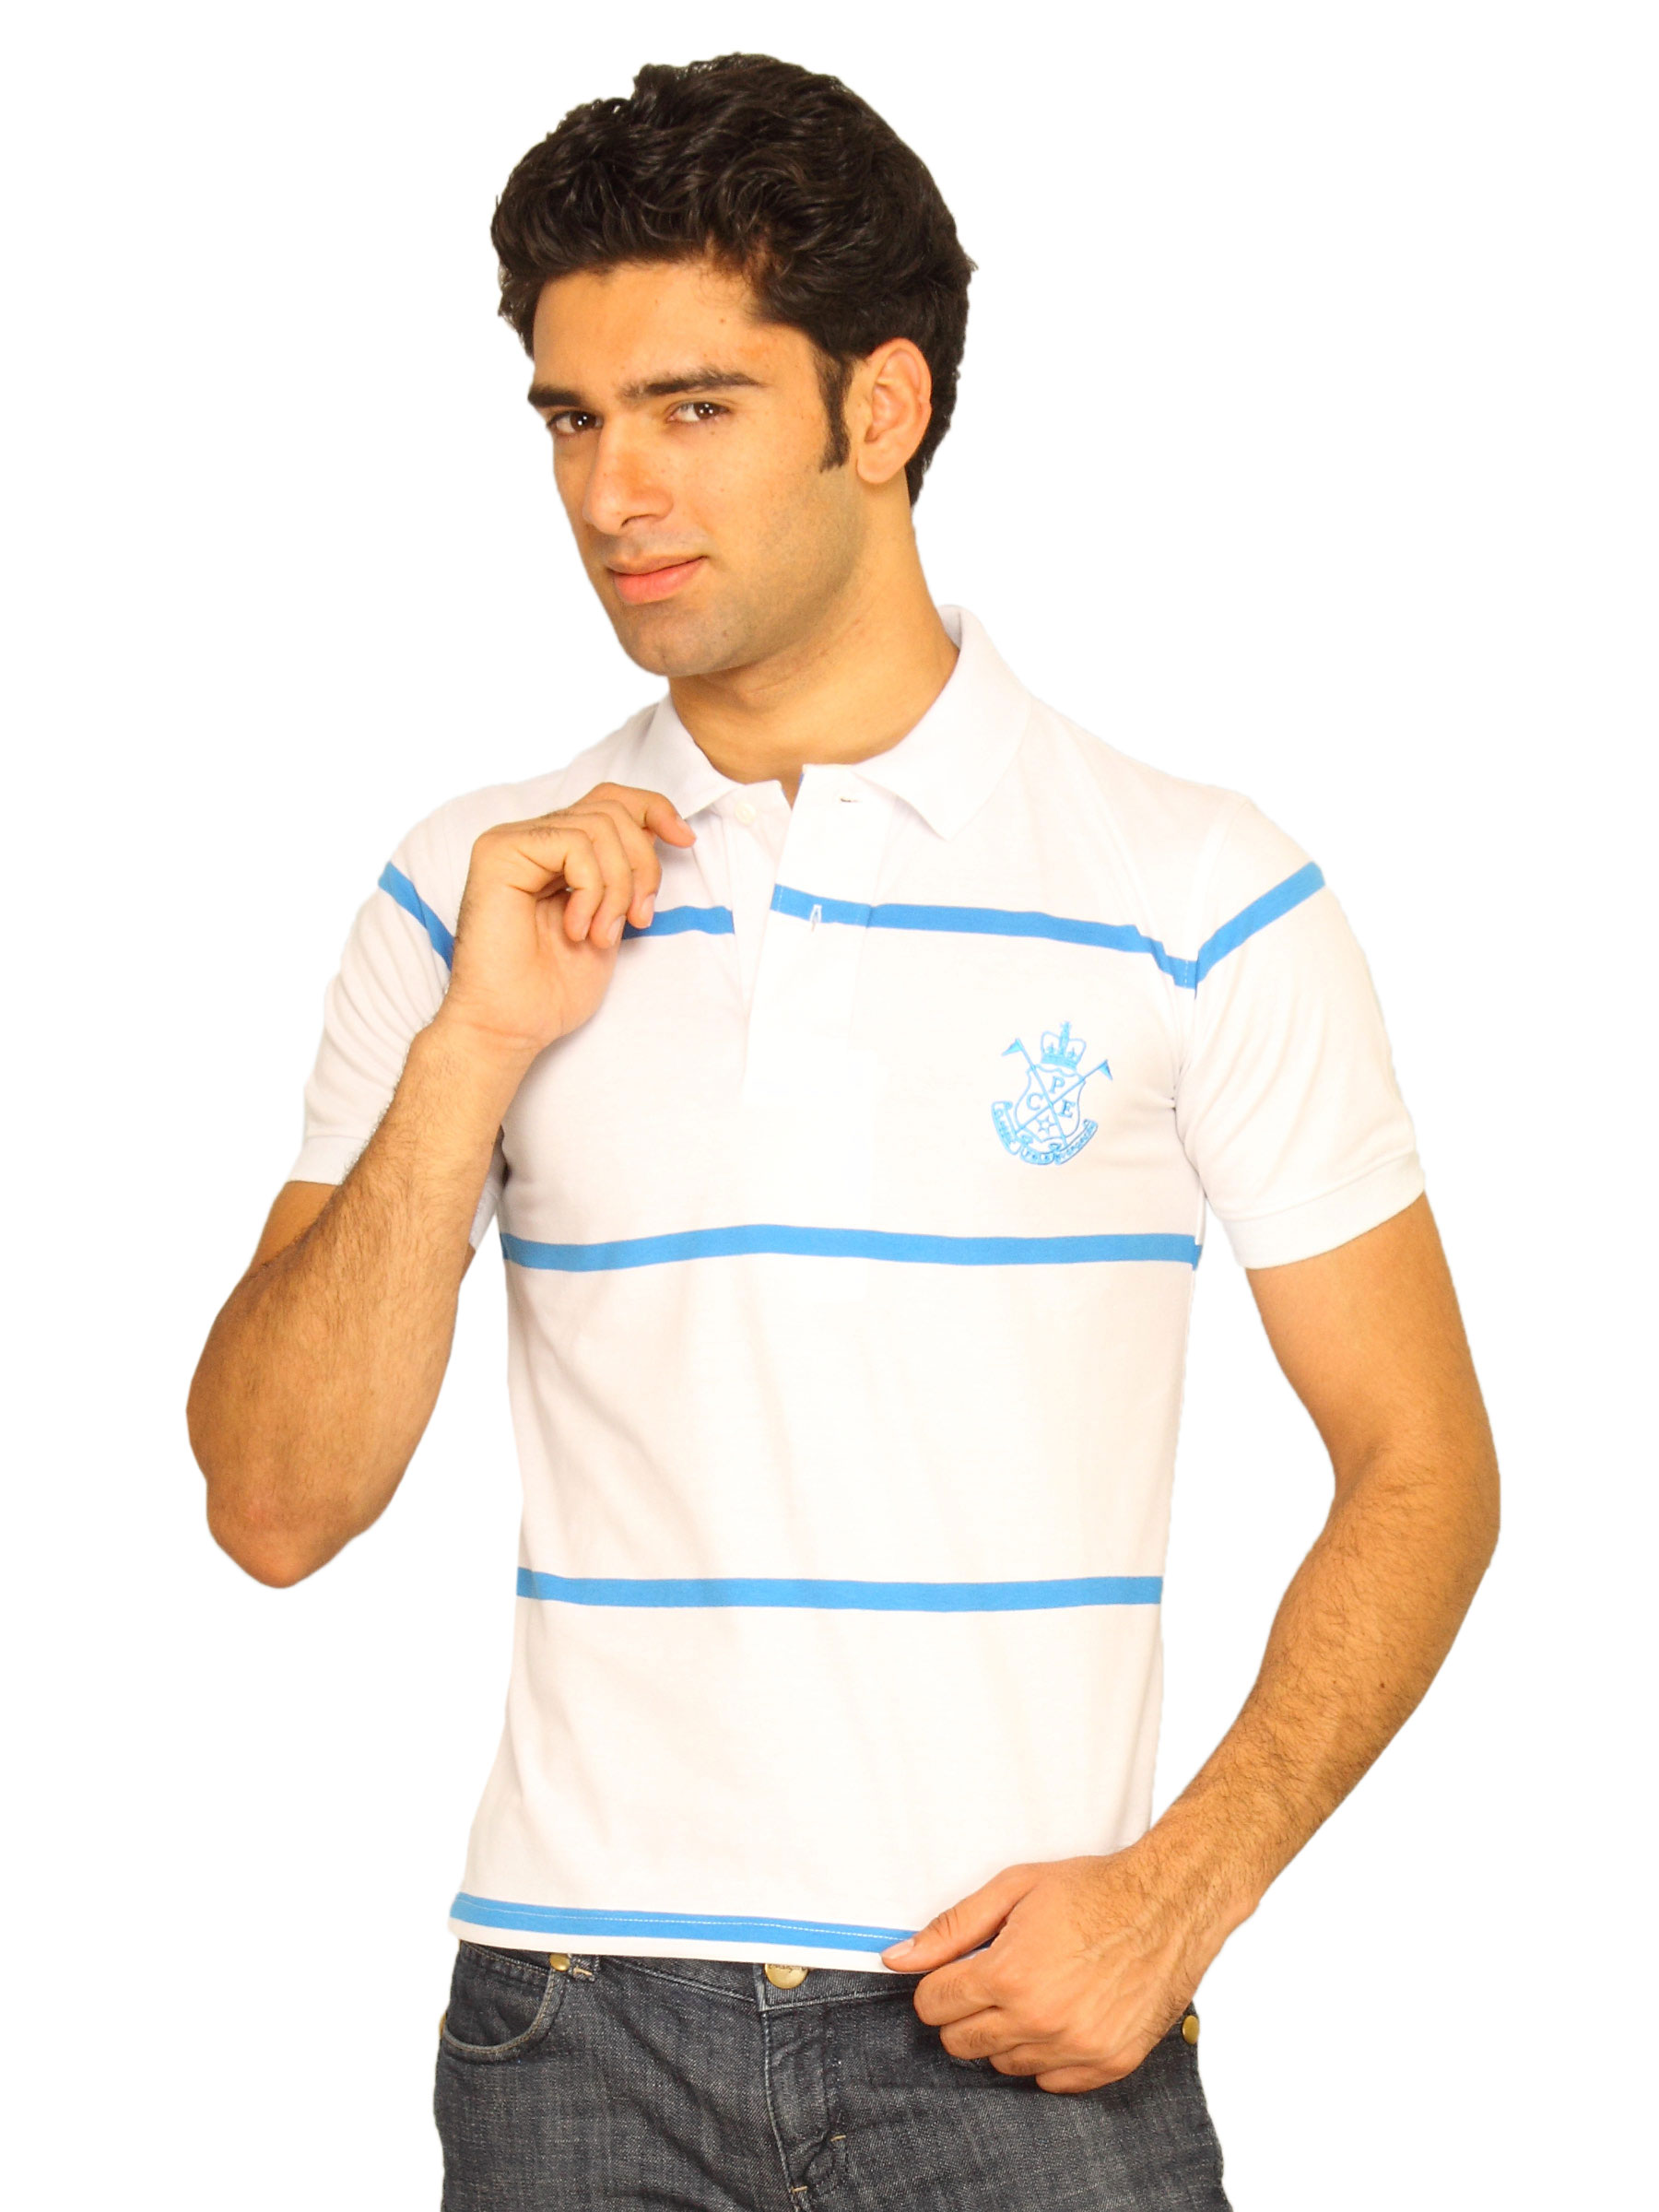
Classic Polo Men's White T-shirt with Navy Stripes
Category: Apparel / Topwear / Tshirts
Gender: Men
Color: White
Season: Summer 2011
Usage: Casual